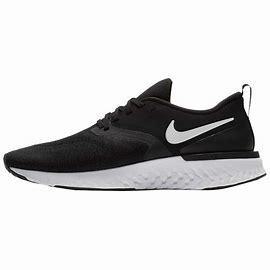
Brand: Nike
Model: Odyssey React Flyknit 2